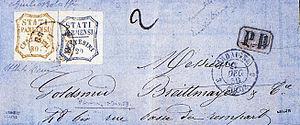
Niveau d'avancement.
Ceci est une introduction à l'histoire postale et philatélique de l'Italie.